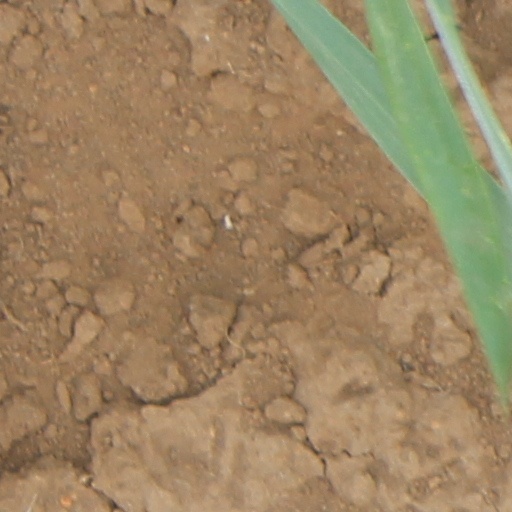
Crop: wheat